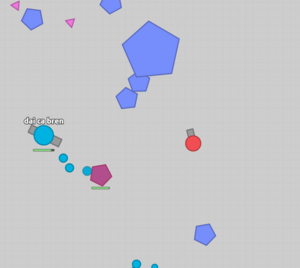
Diep.io est un jeu vidéo créé par Matheus Valadares, un développeur brésilien. Ce jeu est jouable sur navigateur web, Android et iOS. Ce jeu est un jeu en ligne massivement multijoueur où les joueurs sont en possession d'un tank. Ce jeu a été créé par les mêmes développeurs qu'Agar.io.